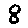
Label: 8